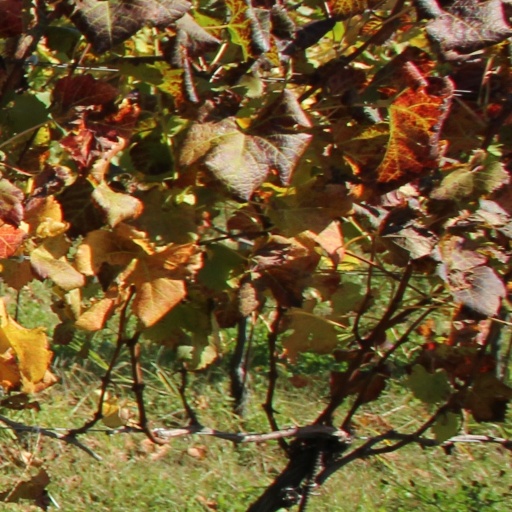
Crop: grape